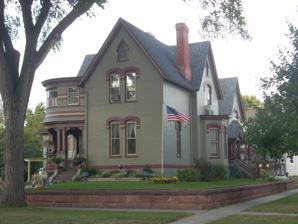
Building: Dr. Henry Wheeler House
Country: United States of America
Year built: 1884
Historic house in North Dakota, United States United States historic place Dr. Henry Wheeler House U.S. National Register of Historic Places Show map of North Dakota Show map of the United States Location 420 Franklin St., Grand Forks, North Dakota Coordinates 47°55′13″N 97°01′34″W / 47.92026°N 97.02598°W / 47.92026; -97.02598 Area less than 1 acre (0.40 ha) Built 1884-1885 Architect Wheeler, George Architectural style Italianate NRHP reference No. 86000166 Added to NRHP January 16, 1986 The Dr. Henry Wheeler House is a property in Grand Forks, North Dakota , United States, that was listed on the National Register of Historic Places in 1986.  It was built in 1884 or 1885. It was probably designed by George Wheeler, a New York architect, younger brother of Henry. It includes Italianate architecture. The property includes just one contributing building , the house.  Also included is one non-contributing building, a more modern garage. The listing is for an area of less than 1 acre (0.40 ha). The listing is described in its NRHP nomination document. It's a red brick building that stands out in its neighborhood near the Red River of the North . References